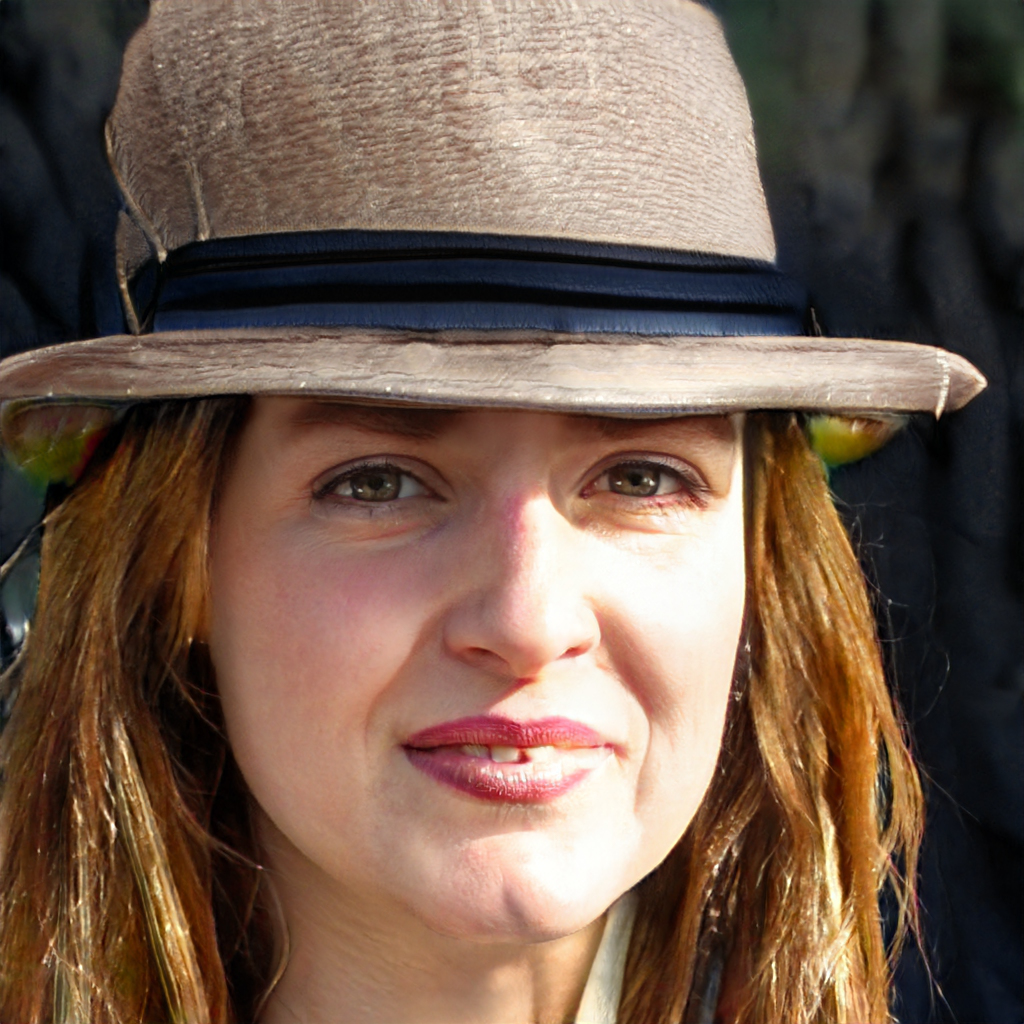
Gender: Female